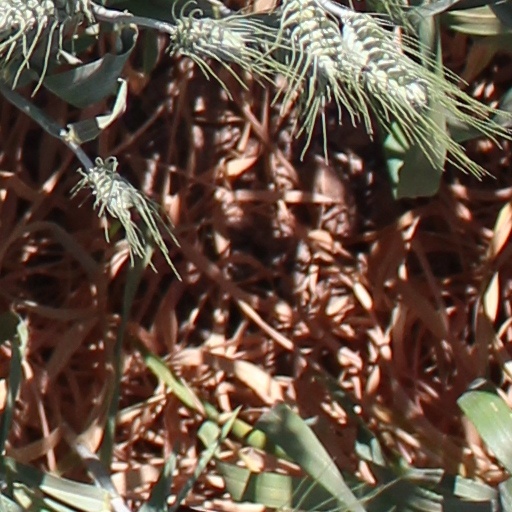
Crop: wheat